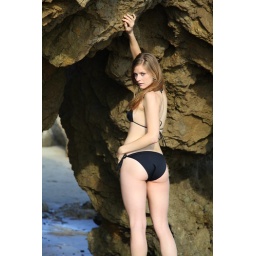
Photoshoot of a pretty model with long blonde hair and blue eyes in a black bikini.